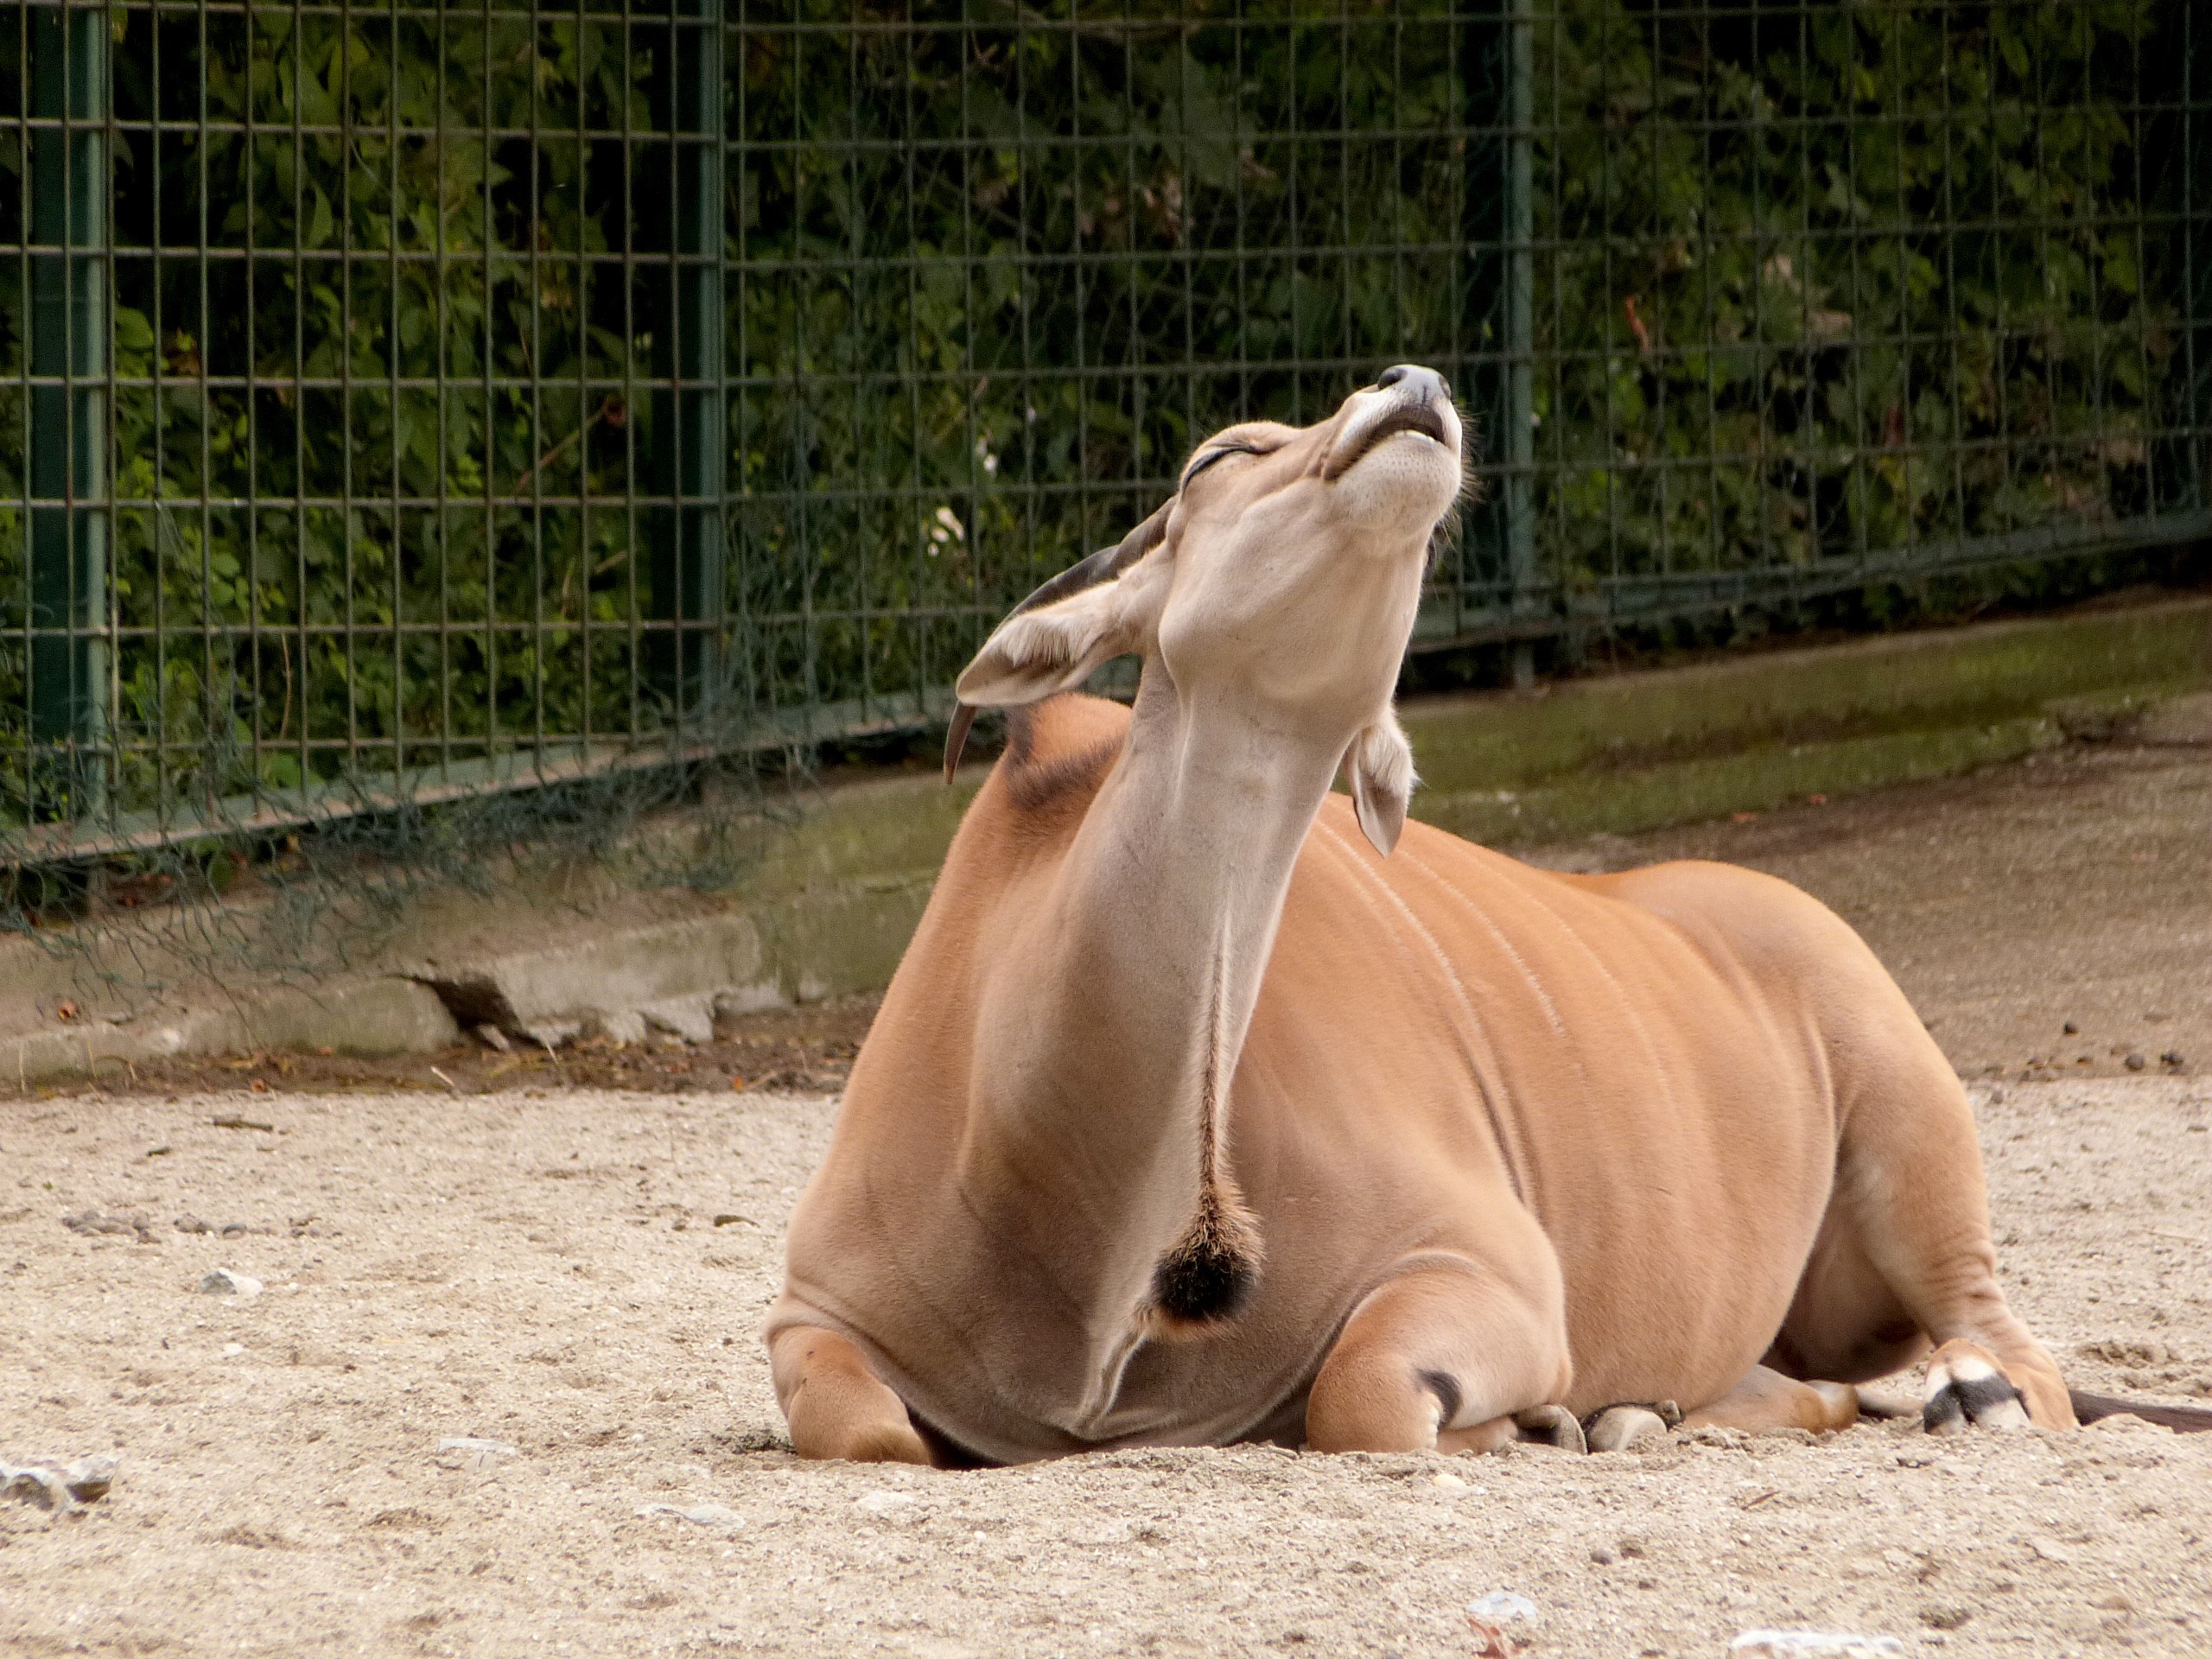
outdoor, wilderness, animal, wildlife, environment, zoo, mammal, fauna, savanna, antelope, outdoors, gazelle, habitat, african, horns, herbivorous, safari, herbivore